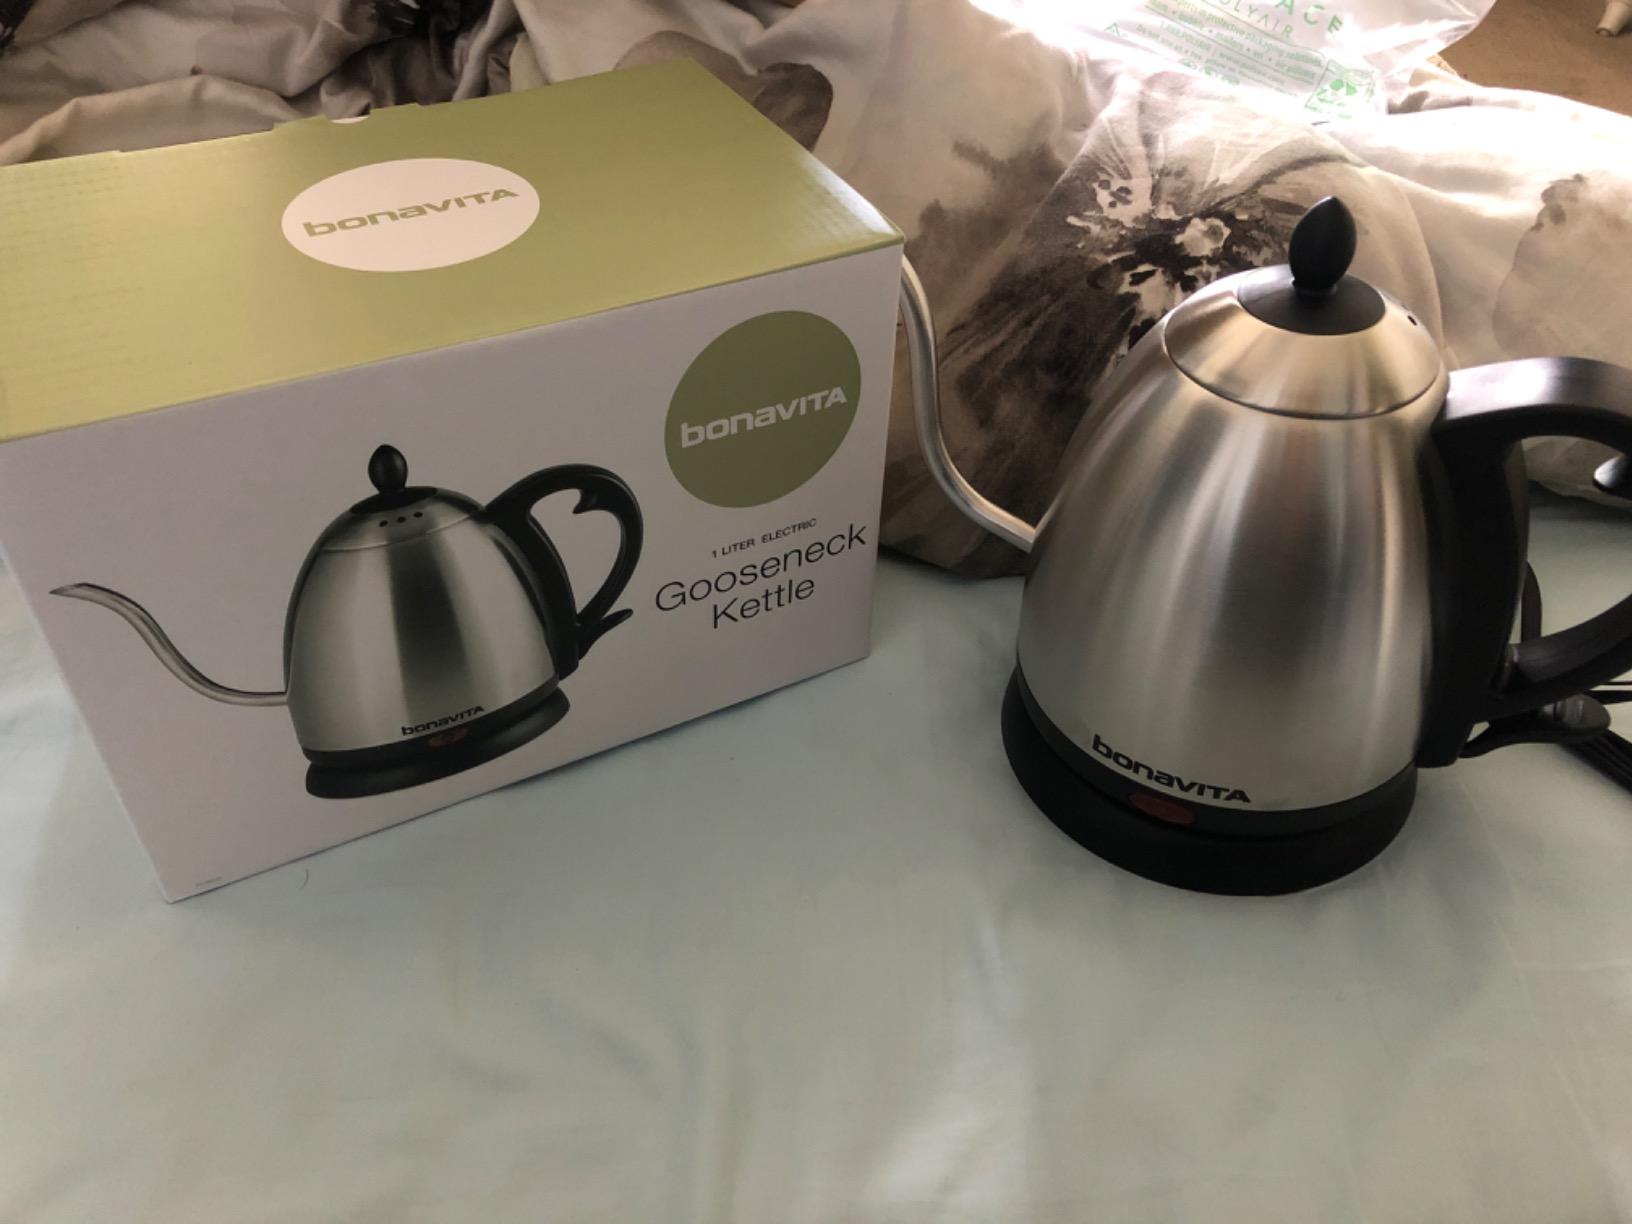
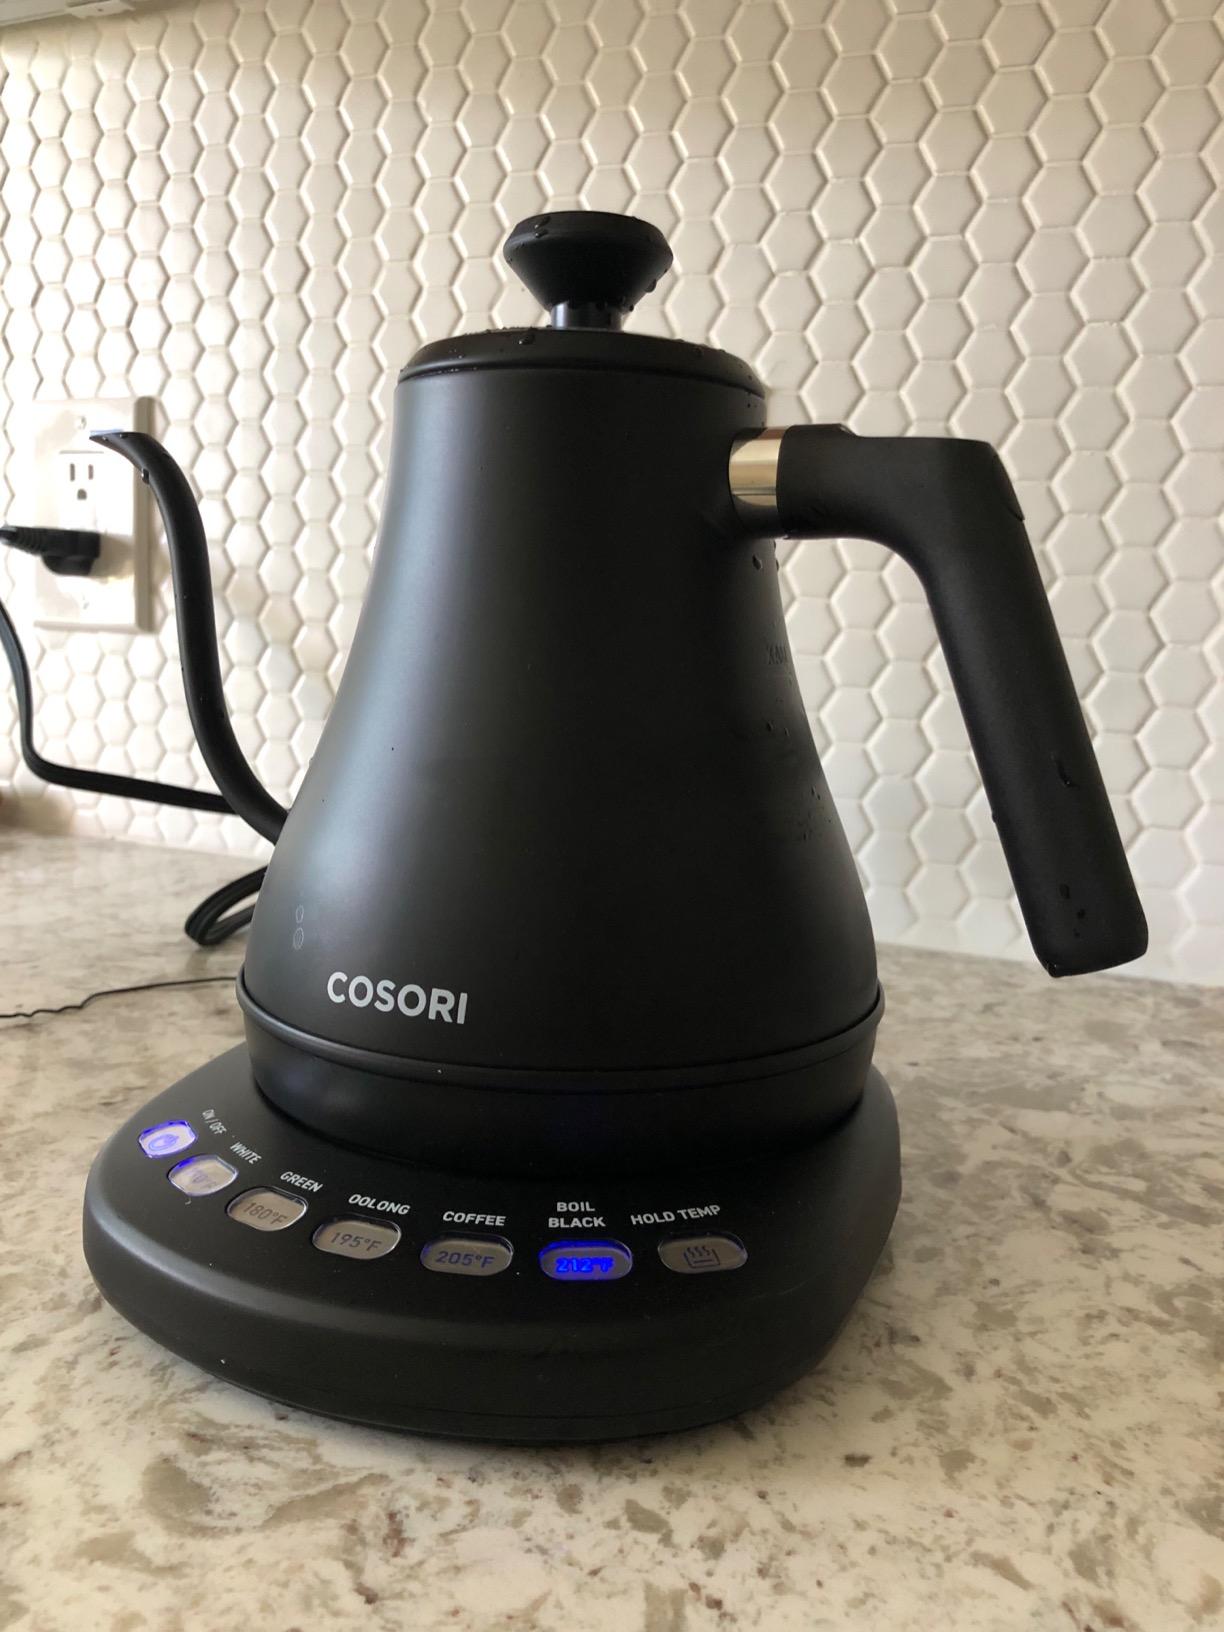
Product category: items_kettle
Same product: no